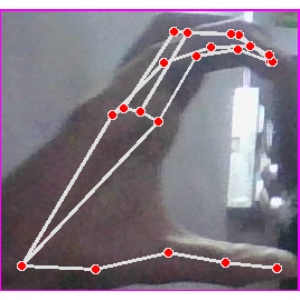
अक्षर: ऋ